Giorgi Saakadze

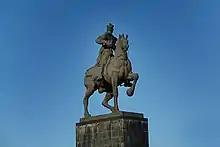
The Giorgi Saakadze statue by Merab Berdzenishvili in Saakadze Square in Tbilisi, Georgia.

Giorgi Saakadze (1570 – October 3, 1629) was a Georgian politician and military commander who played an important but contradictory role in the politics of the early 17th-century Georgia. He was also known as the Grand Mouravi in Georgia, "Mūrāv-Beg" in Persia and "Māūrāv-Hūn" or "Māġrāv-Bek" in the Ottoman Empire for having served as a "mouravi" (an appointed royal official which can be translated as seneschal or bailiff) of Tbilisi.